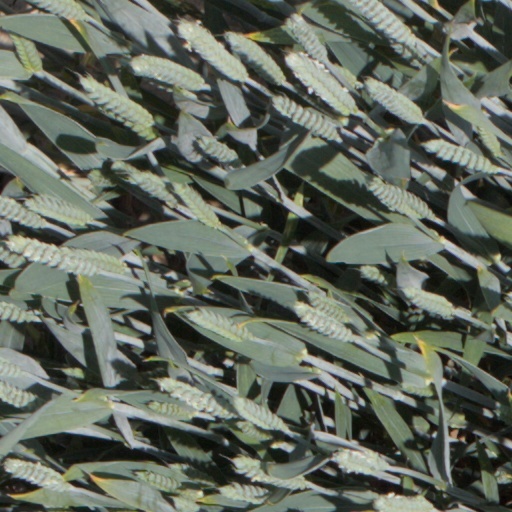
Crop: wheat